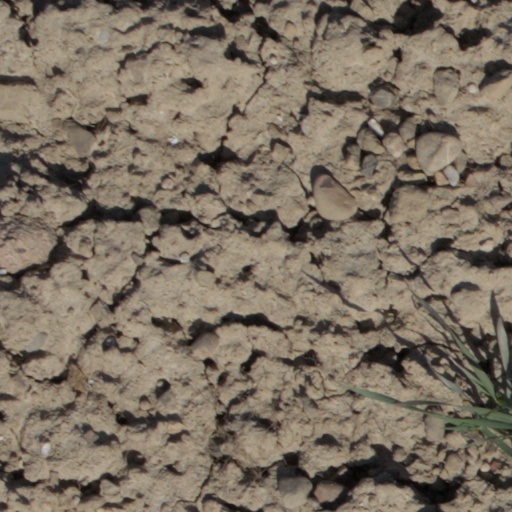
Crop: wheat